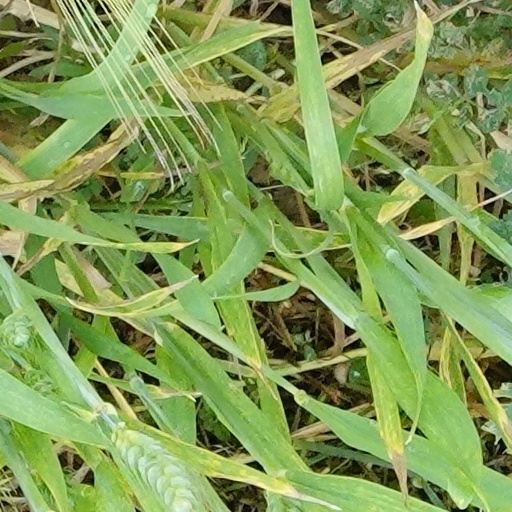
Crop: wheat